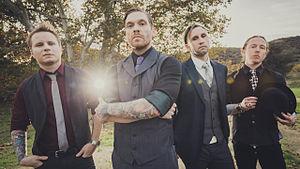
Shinedown est un groupe de hard rock américain, originaire de Jacksonville, en Floride. Le groupe est formé au début de l'année 2001, et signe un contrat avec le label Atlantic Records en 2002. Shinedown dénombre, en 2018, un total de six albums studio incluant Leave a Whisper, Us and Them en, The Sound of Madness en, Amaryllis, Threat To Survival et Attention Attention.